Eng Chhai Eang

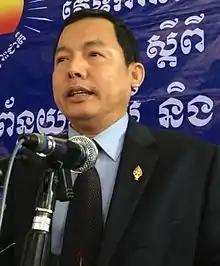
Chhai Eang in 2016

Eng Chhai Eang ( born November 10, 1965) is a Cambodian politician. He served as a vice president of the Cambodia National Rescue Party, the major opposition party, until its court-ordered dissolution in 2017. He was a member of the Parliament of Cambodia and served as the Secretary General of the Sam Rainsy Party from 1999 to 2005 and again from 2007 to 2009. He also served as the Special Secretary to Sam Rainsy, the Minister of Economic and Finance, from 1993 to 1994.